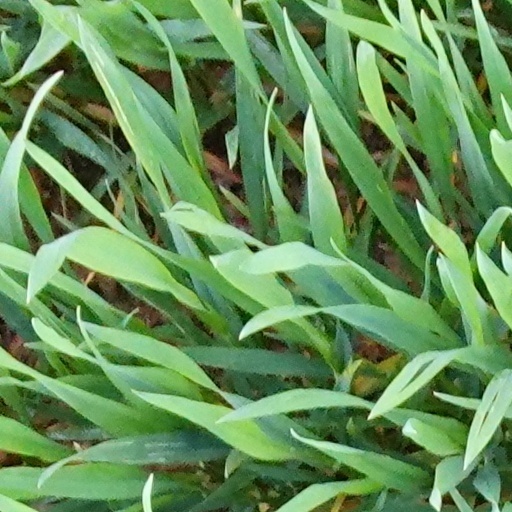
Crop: wheat